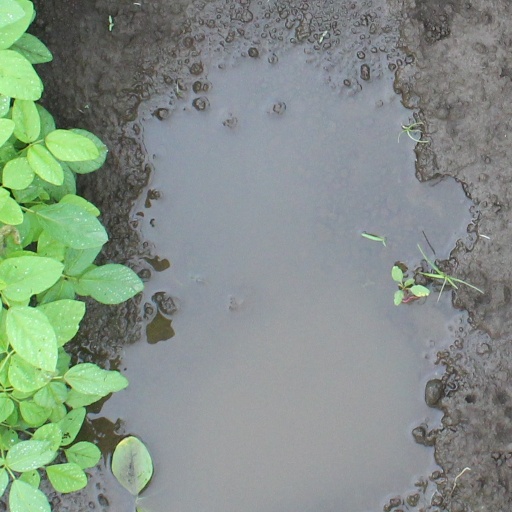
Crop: soybean